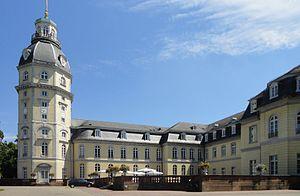
Le château de Karlsruhe est un château situé au centre de la ville de Karlsruhe, en Allemagne. Il a été édifié en 1715 pour le margrave Charles-Guillaume de Bade-Durlach. Jusqu'en 1918, il a servi de résidence officielle aux margraves puis grands-ducs de Bade. Il accueille depuis 1921 le musée national badois.